Eugène Devéria

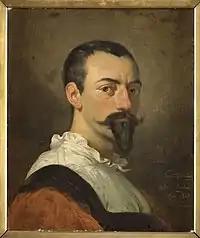
Self-portrait in 1838

Eugène François Marie Joseph Devéria (22 April 1805, in Paris – 3 February 1865, in Pau) was a French Romantic history painter, portraitist and muralist.